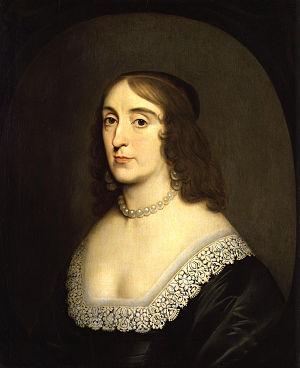
Gerrit – ou Gerard – Hermansz. van Honthorst, surnommé aussi, en français et en italien, Gérard de la Nuit ou Gérard des Nuits, né le 4 novembre 1590 à Utrecht où il est mort le 27 avril 1656, est un peintre de genre et d'histoire et un portraitiste flamand du siècle d’or.
Élisabeth Stuart, née à Falkland le 19 août 1596 et morte à Londres le 12 ou le 14 février 1662, est, par mariage avec Frédéric V, électrice palatine et éphémère reine de Bohême. Élisabeth était à sa naissance Élisabeth d'Écosse ; elle est aussi désignée par de nombreux auteurs sous le vocable d’Élisabeth Stuart, Stuart étant le nom de la maison occupant le trône d'Écosse, ou encore après le couronnement de son mari comme Élisabeth de Bohême.
Cet article donne la liste des héritiers successifs du trône d'Écosse depuis l'avènement de David Iᵉʳ en 1124 jusqu'à l'Acte d'Union de 1707. Contrairement à d'autres monarchies, les règles de succession n'ont pas inclus la loi salique, mais les droits des femmes n'ont cependant pas toujours été respectés. Les héritiers mâles ont porté le titre de duc de Rothesay, créé en 1398 sur décision du roi Robert III en faveur du premier descendant mâle du monarque, qui est aujourd'hui porté par les héritiers du trône britannique.